Battle of Château-Thierry (1814)

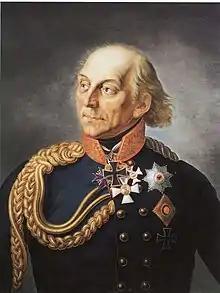
Ludwig Yorck

On 11 February, Kaptzevich and Kleist turned around and marched back to Bergères. Blücher authorized Yorck and Sacken to withdraw via Château-Thierry toward Reims where his army would reassemble. MacDonald sent Antoine-Louis Decrest de Saint-Germain with part of his cavalry across the Marne to Coulommiers by a roundabout route. The remainder of his cavalry under Horace Sebastiani was unable to cross at La Ferté-sous-Jouarre because Sacken had broken its bridge. Napoleon launched his troops after the beaten Allies at 9:00 am on 12 February. Marshal Édouard Mortier commanded the pursuit on the main highway while Napoleon personally led another column farther west through Rozoy. The French emperor ordered MacDonald to seize the bridge at Château-Thierry.